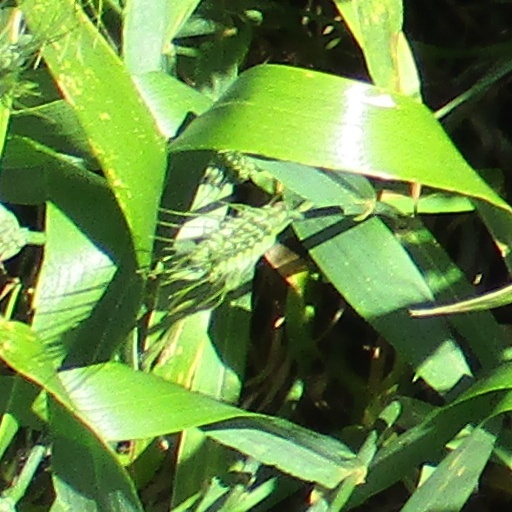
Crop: wheat